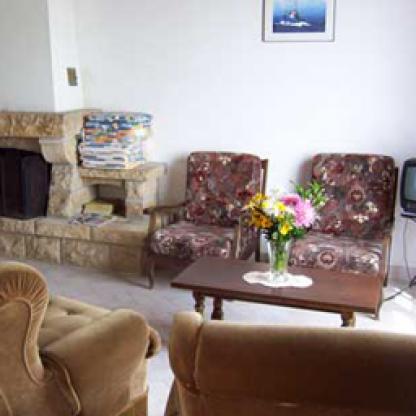
Scene: Indoor